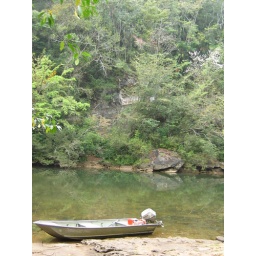
The road is on the far side. You have to cross the river by boat to get to Ek Tun.